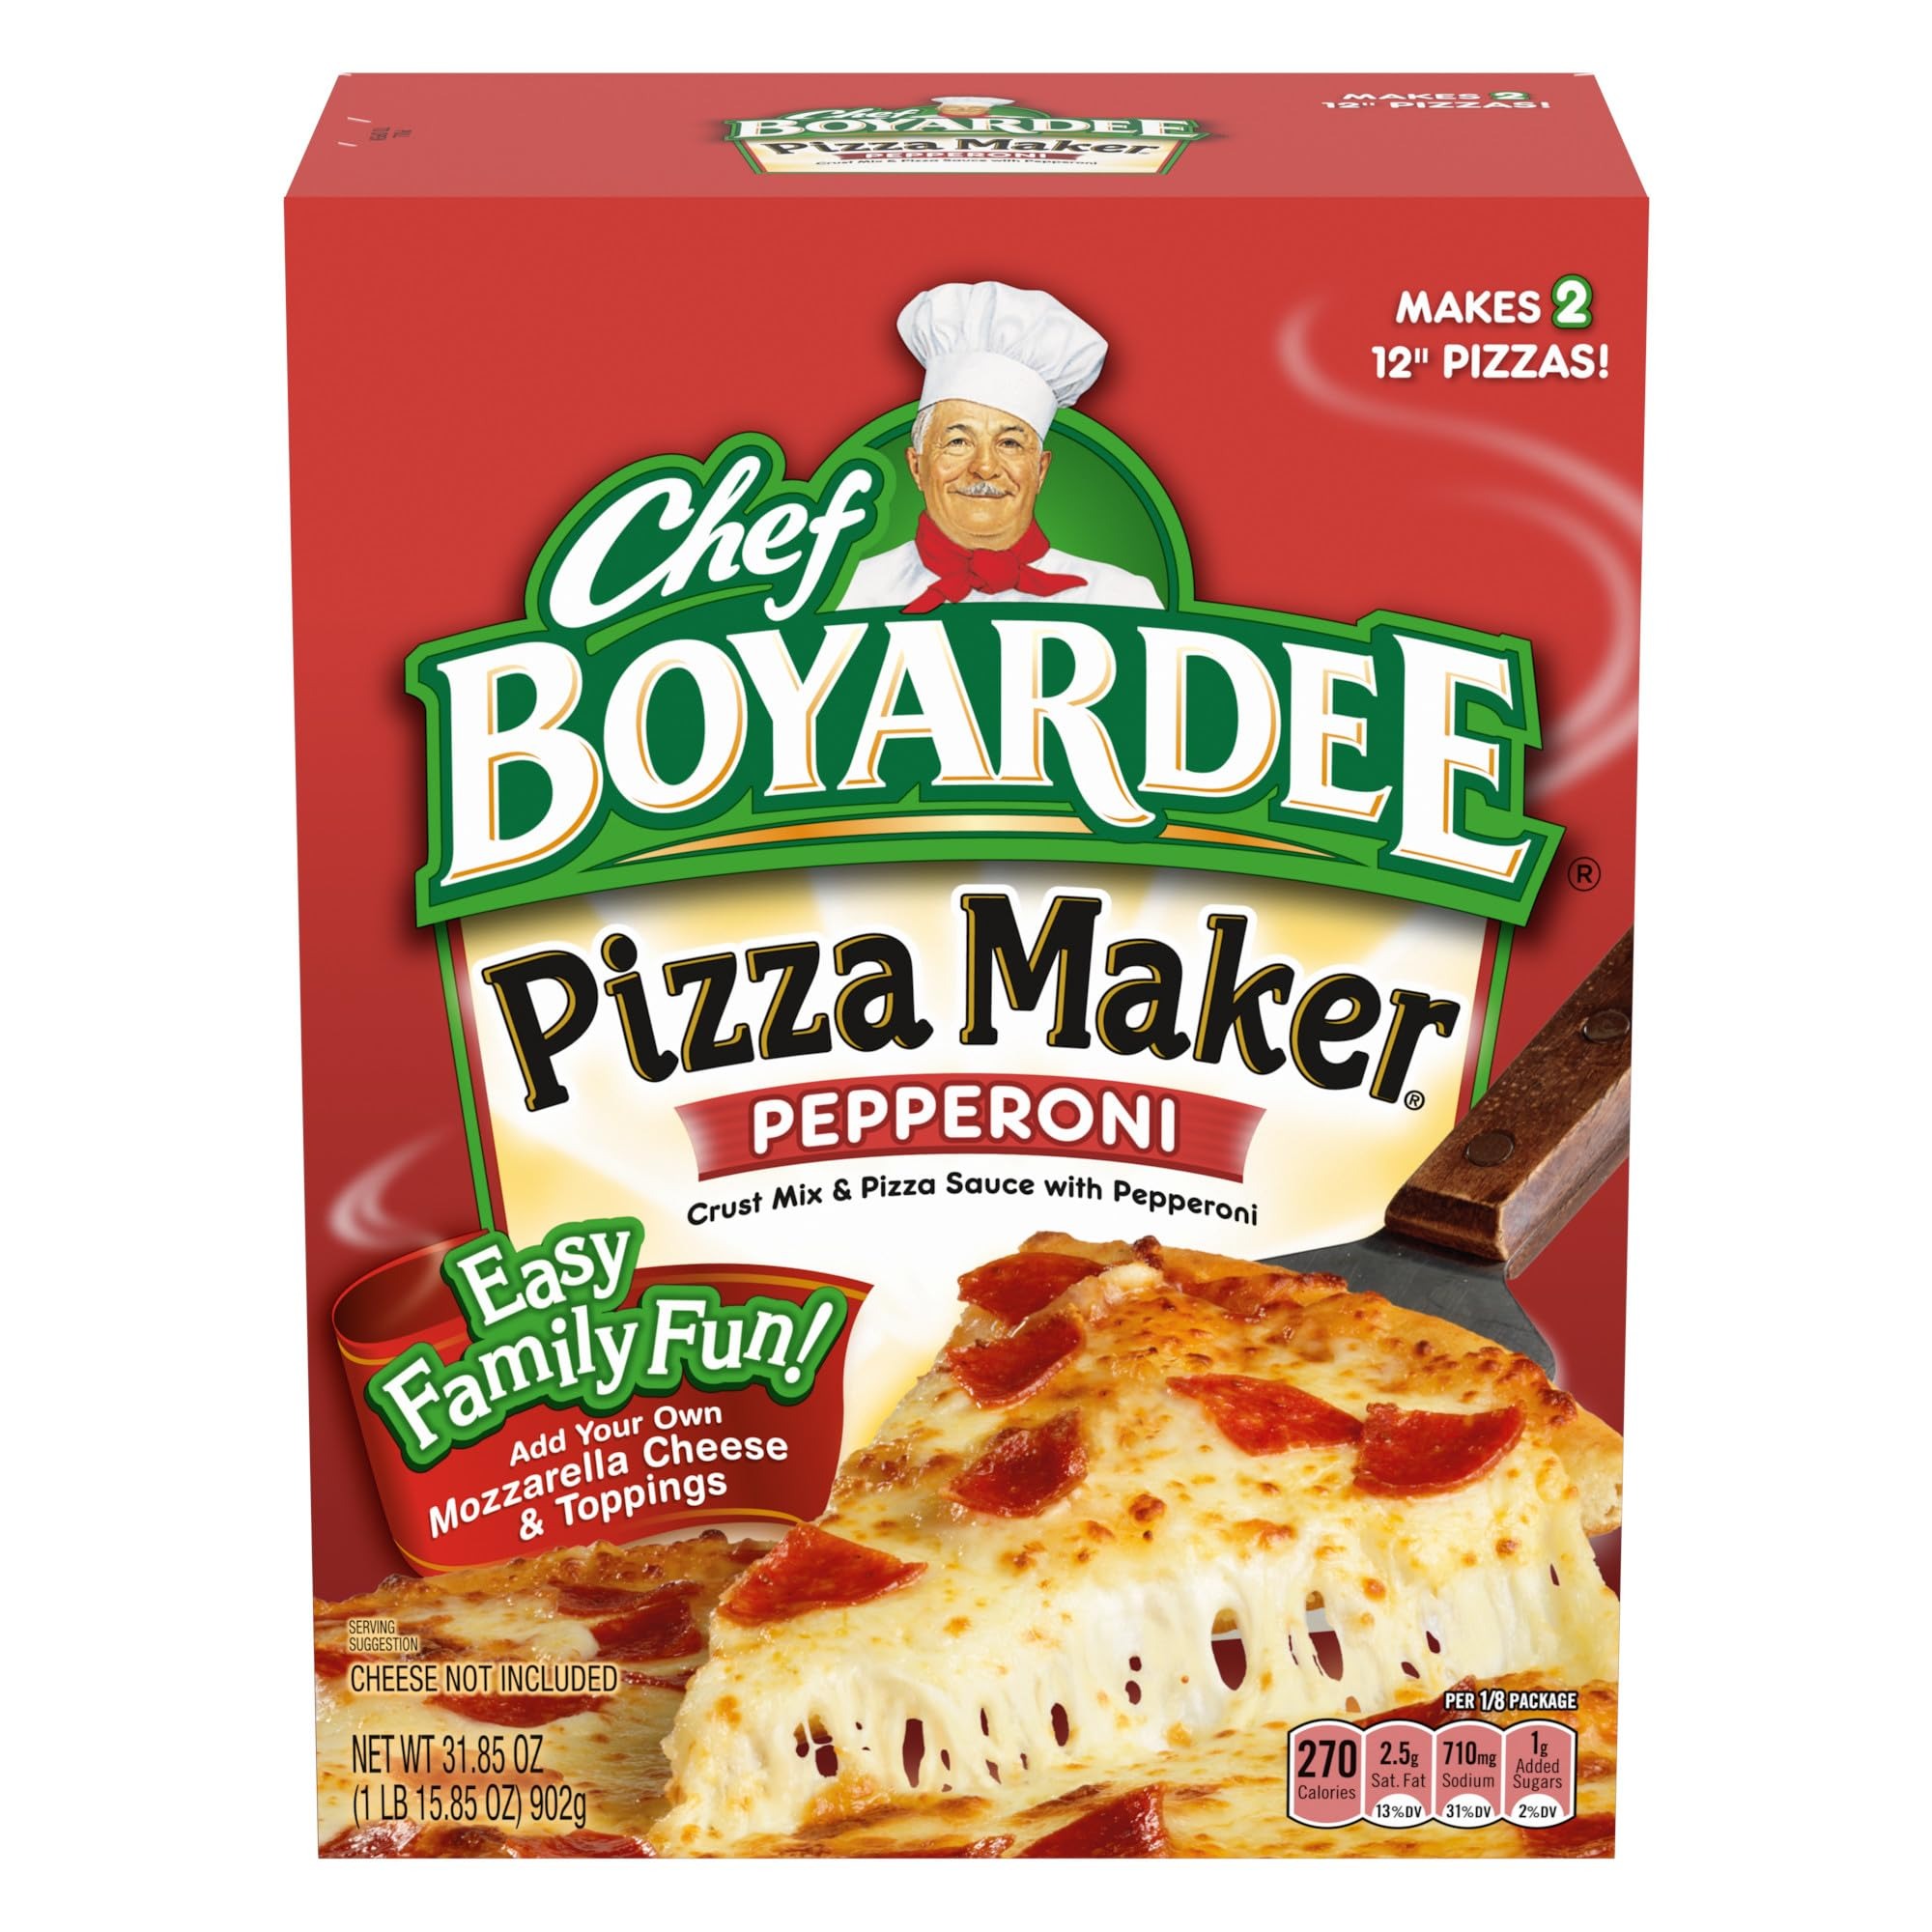
Item Name: Chef Boyardee Pepperoni Pizza Maker, 31.85 oz.
Bullet Point 1: You'll love family pizza night thanks to the Chef Boyardee Pepperoni Pizza Maker
Bullet Point 2: You'll love the taste of real pepperoni and Italian-flavored tomato sauce in the Chef Boyardee Pepperoni Pizza Maker
Bullet Point 3: When everyone is hungry and bored, reach for the Chef Boyardee Pepperoni Pizza kit and create a fun, delicious lunch or snack
Bullet Point 4: Everyone will have fun making a delicious dinner with the Chef Boyardee Pepperoni Pizza Maker
Bullet Point 5: Each 31.85 oz box of Chef Boyardee Pepperoni Pizza Maker contains 10 grams of protein and 280 calories per serving
Value: 31.856
Unit: Ounce

Price: 8.945